List of birds of Solomon Islands

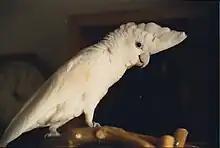
Ducorps' cockatoo

The cockatoos share many features with other parrots including the characteristic curved beak shape and a zygodactyl foot, with two forward toes and two backwards toes. They differ, however in a number of characteristics, including the often spectacular movable headcrest.